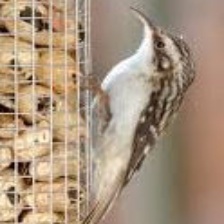
Species: BROWN CREPPER
Scientific name: CERTHIA AMERICANA